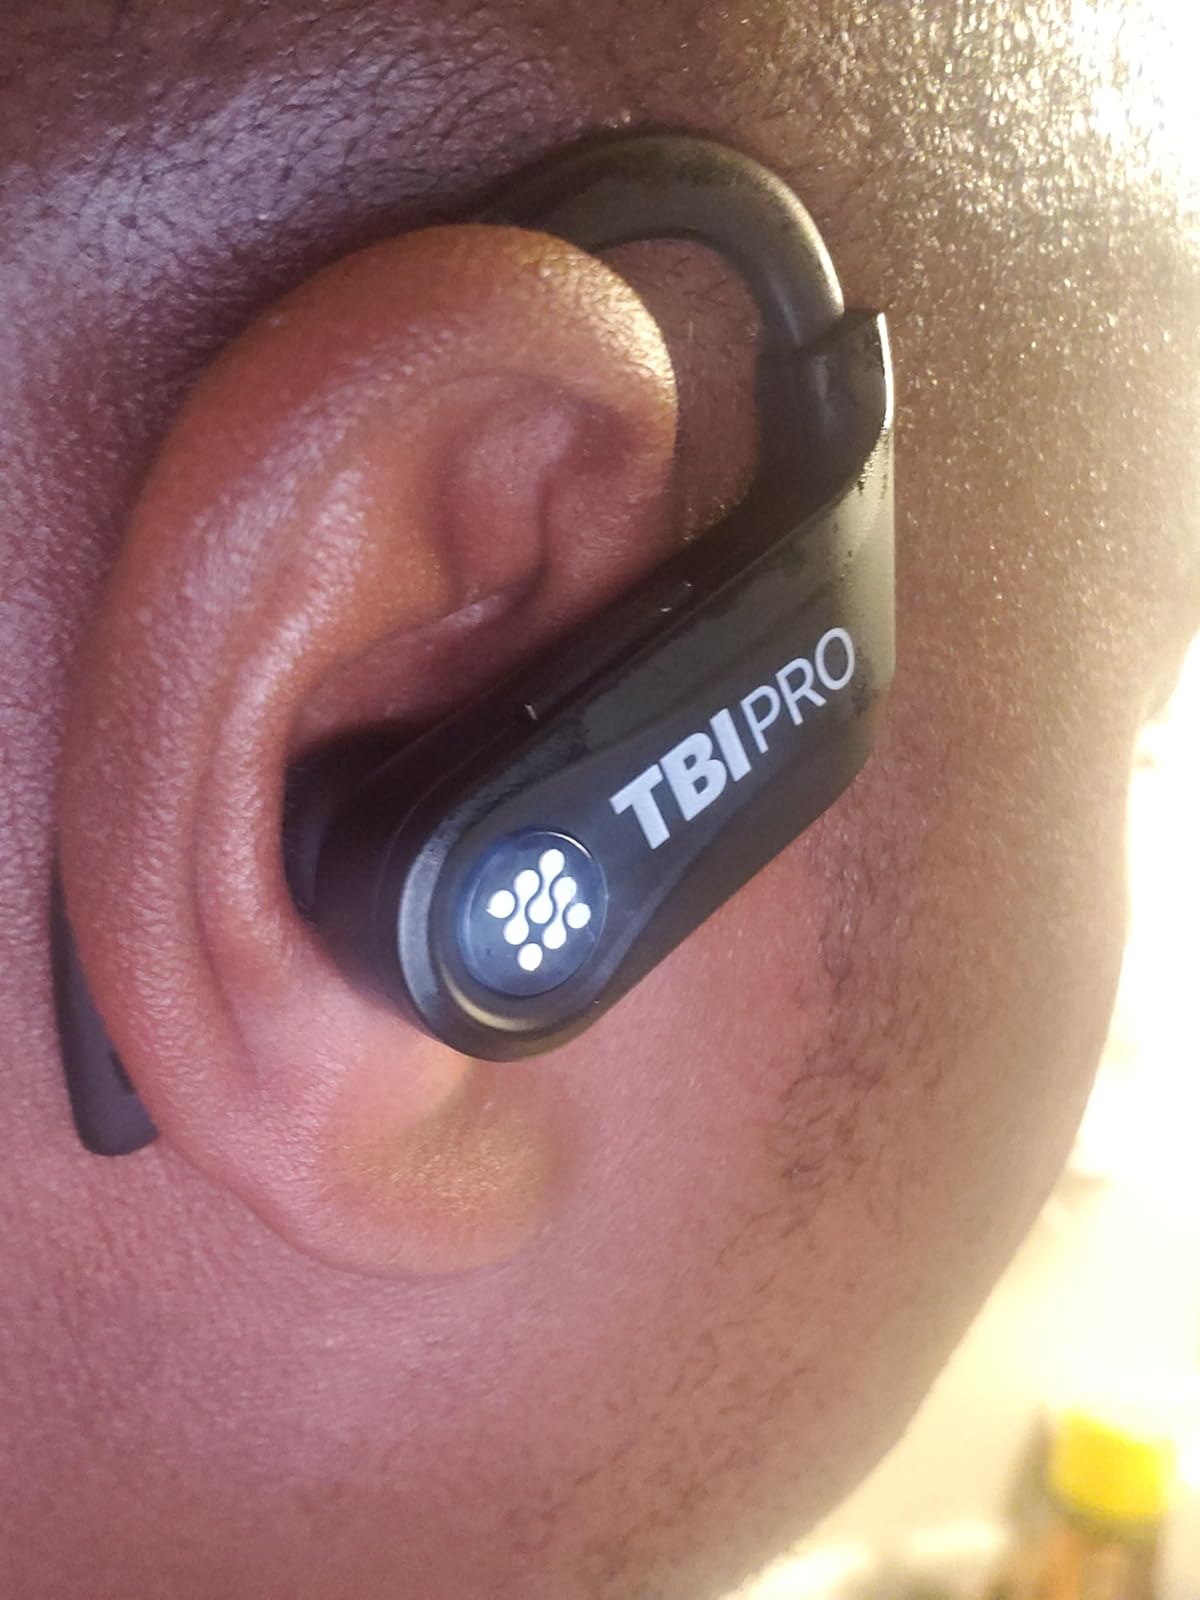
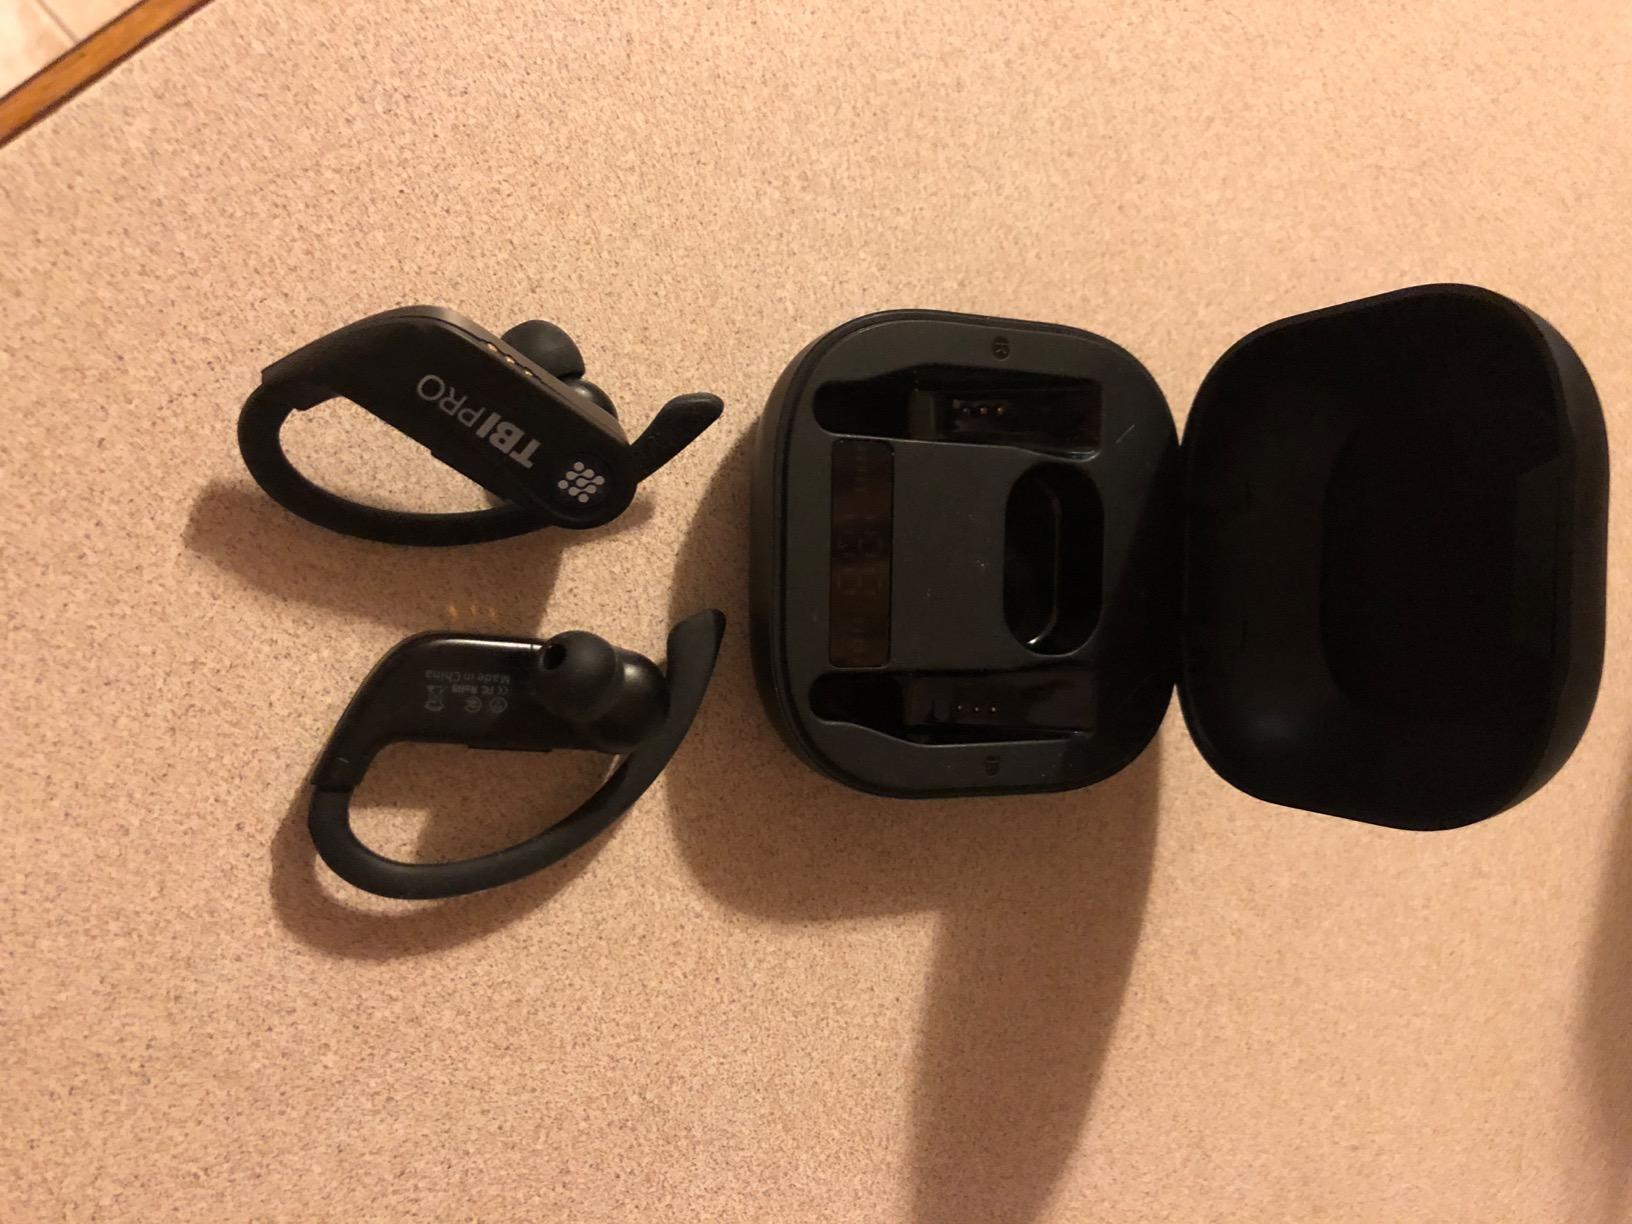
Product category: earbuds
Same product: yes